Rudy La Scala

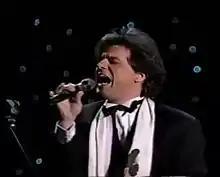
La Scala in 1996

Rudy La Scala (born 20 January 1954) is a singer, songwriter and record producer, born in Rocca di Papa, Lazio, Italy.